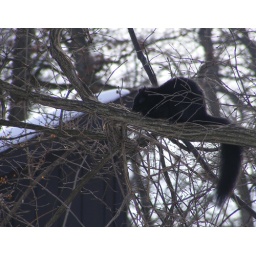
A black squirrel in a tree at Potter Park Zoo